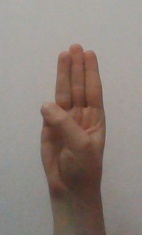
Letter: thaa